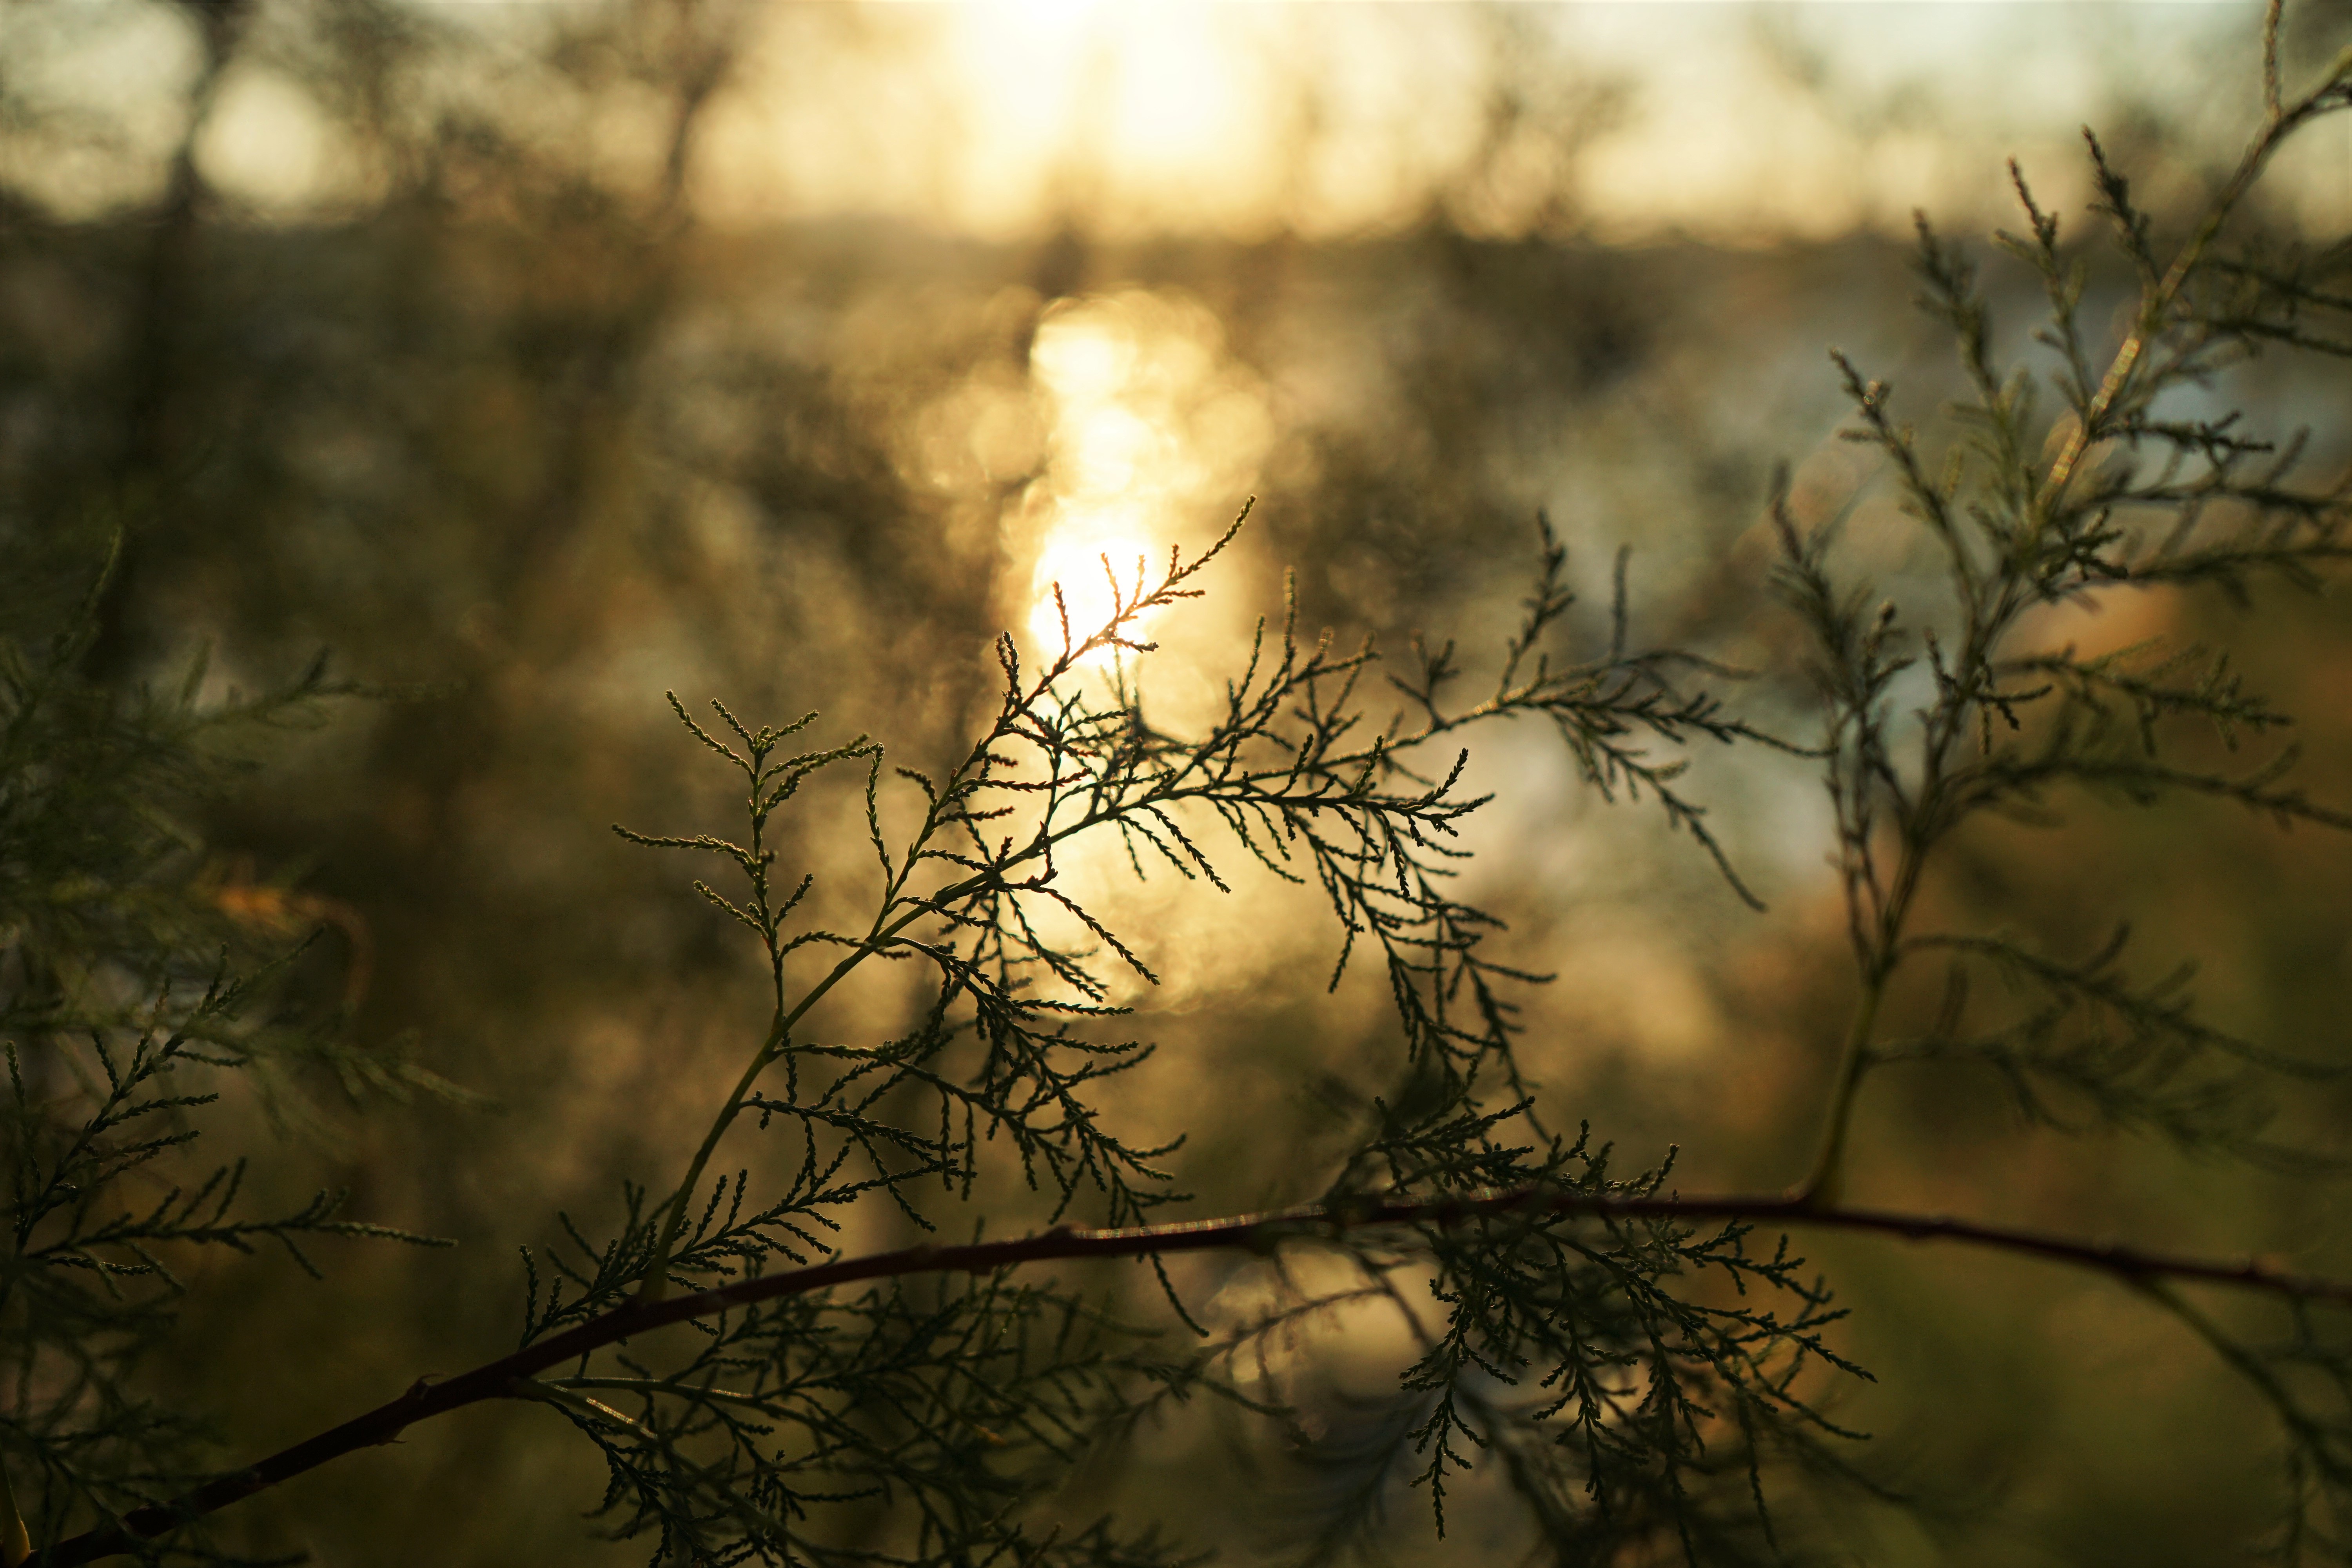
tree, nature, forest, branch, winter, light, cloud, plant, sunlight, morning, leaf, evening, reflection, autumn, darkness, season, twig, atmospheric phenomenon, woody plant